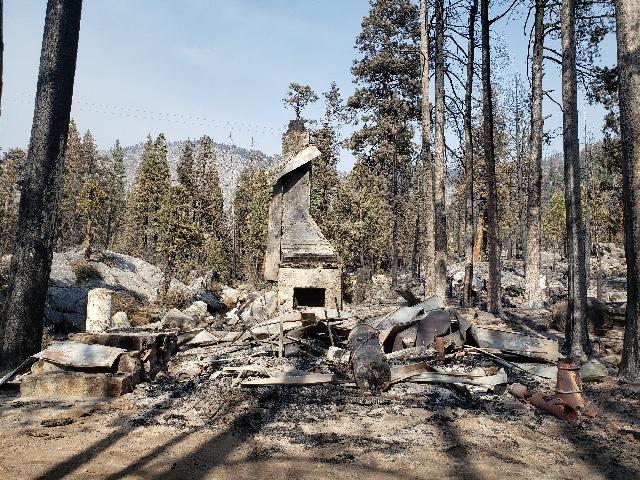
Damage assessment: destroyed